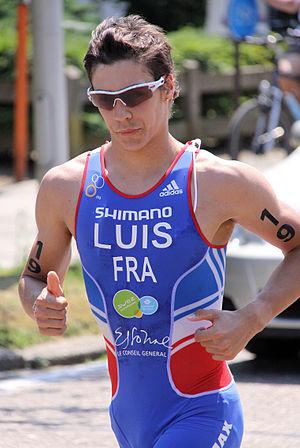
Cet article traite des médailles et des accessits concernant les huit premières places des membres de l'équipe de France de triathlon élite aux Jeux olympiques et dans les différents championnats du monde et d'Europe.
Noidans-lès-Vesoul est une commune française, située en banlieue sud de Vesoul, dans le département de la Haute-Saône en région Bourgogne-Franche-Comté. La ville fait partie du canton de Vesoul-Ouest, de l'agglomération de Vesoul et de l'aire urbaine de Vesoul.
Le sport à Vesoul est particulièrement renommé et diversifié notamment grâce au multiples clubs réputés et équipements sportifs d'importance que compte la ville-préfecture de la Haute-Saône. Vesoul a été élue « Ville la plus sportive de France » en 2001.